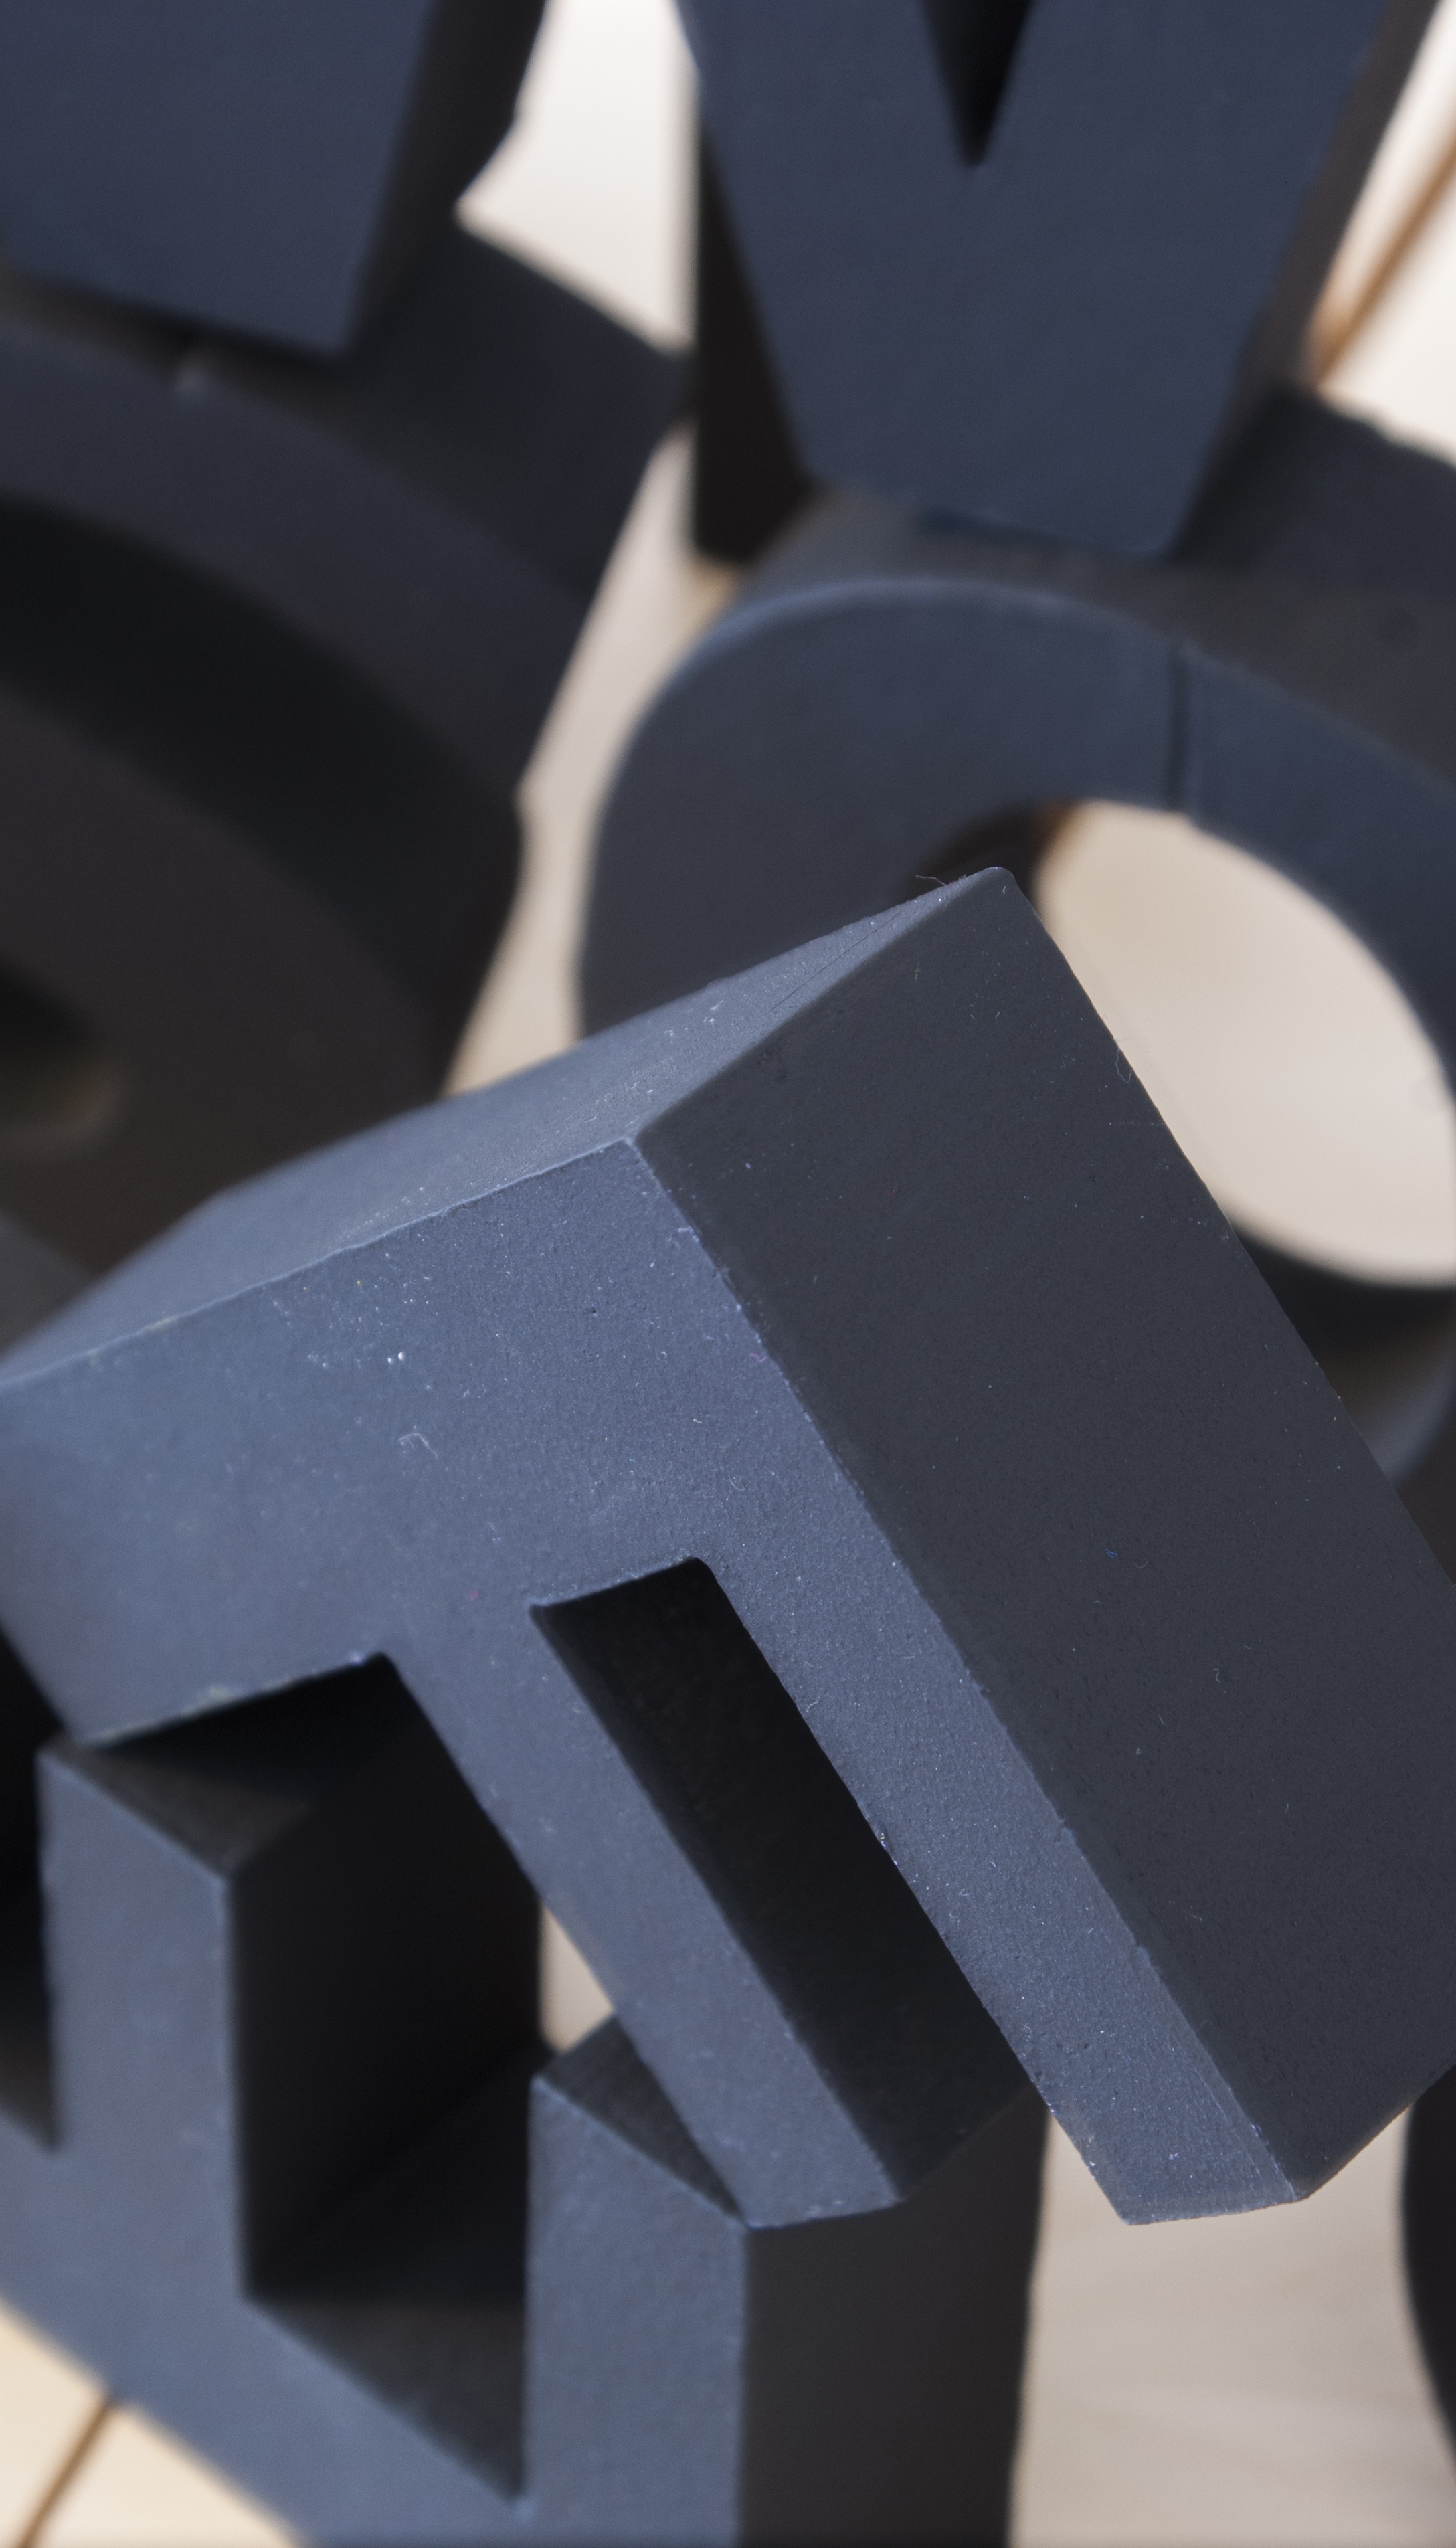
wheel, number, stone, sign, decoration, symbol, alphabet, black, lighting, font, sculpture, design, letters, style, shape, script